Caravaggio

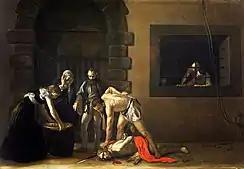
"The Beheading of Saint John" (1608) by Caravaggio (Saint John's Co-Cathedral, Valletta, Malta)

His connections with the Colonnas led to a stream of important church commissions, including the "Madonna of the Rosary", and "The Seven Works of Mercy". "The Seven Works of Mercy" depicts the seven corporal works of mercy as a set of compassionate acts concerning the material needs of others. The painting was made for and is still housed in the church of Pio Monte della Misericordia in Naples. Caravaggio combined all seven works of mercy in one composition, which became the church's altarpiece. Alessandro Giardino has also established the connection between the iconography of "The Seven Works of Mercy" and the cultural, scientific and philosophical circles of the painting's commissioners.